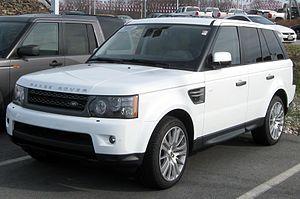
La Range Rover Sport est un véhicule utilitaire sport de luxe fabriqué par le constructeur automobile britannique Land Rover.